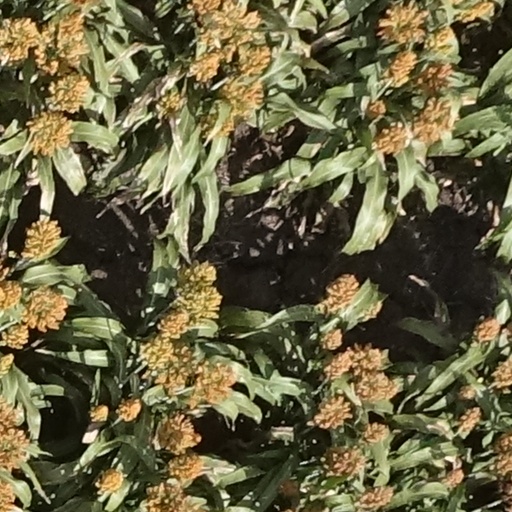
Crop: sorghum